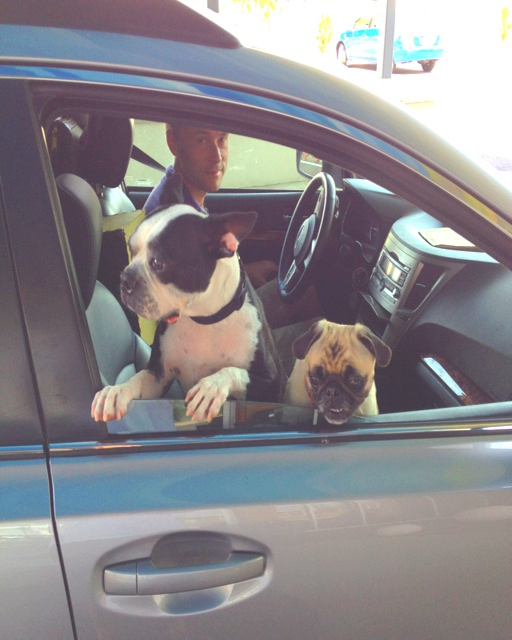
the dogs love a good road trip in automobile make .